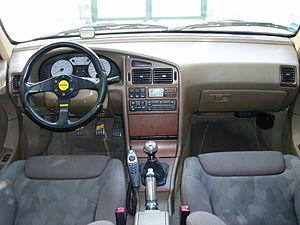
La Peugeot Pars est un modèle automobile du géant iranien de l'automobile Iran Khodro. Après 12 ans de fabrication de la Peugeot 405 chez Iran Khodro, la Peugeot Persia a été conçu comme un restylage de la Peugeot 405. Peugeot Persia a été rapidement rebaptisée Peugeot Pars en raison de problèmes de droit d'auteur.